Hawker Siddeley Trident

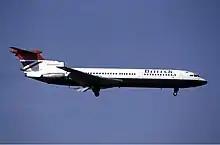
The Trident 3B, stretched by for up to 180 seats

The Trident was becoming the backbone of BEA's fleet and BEA wanted an even larger aircraft. offered two new designs in 1965: a larger 158-seat two-engine aircraft otherwise similar to the Trident known as the HS132; and the 185-seat HS134, which moved the engines under the wings, a design very similar to the Boeing 737. Both were to be powered by a new high-bypass engine under development at the time, the Rolls-Royce RB178. BEA instead opted for Boeing 727s and 737s to fill the roles of both the BAC 1–11 and Trident, but this plan was vetoed by the British government.